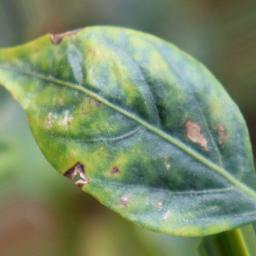
Label: nutritional